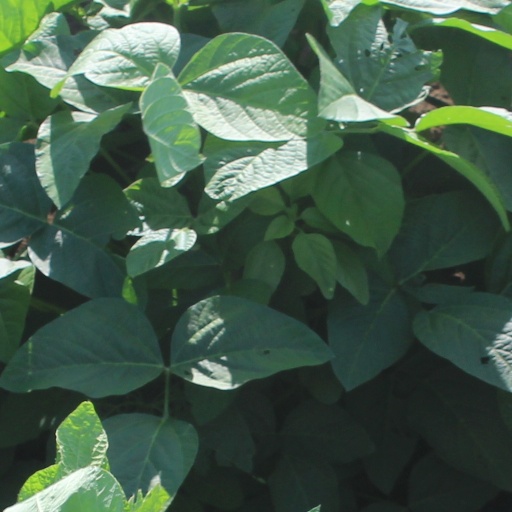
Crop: soybean